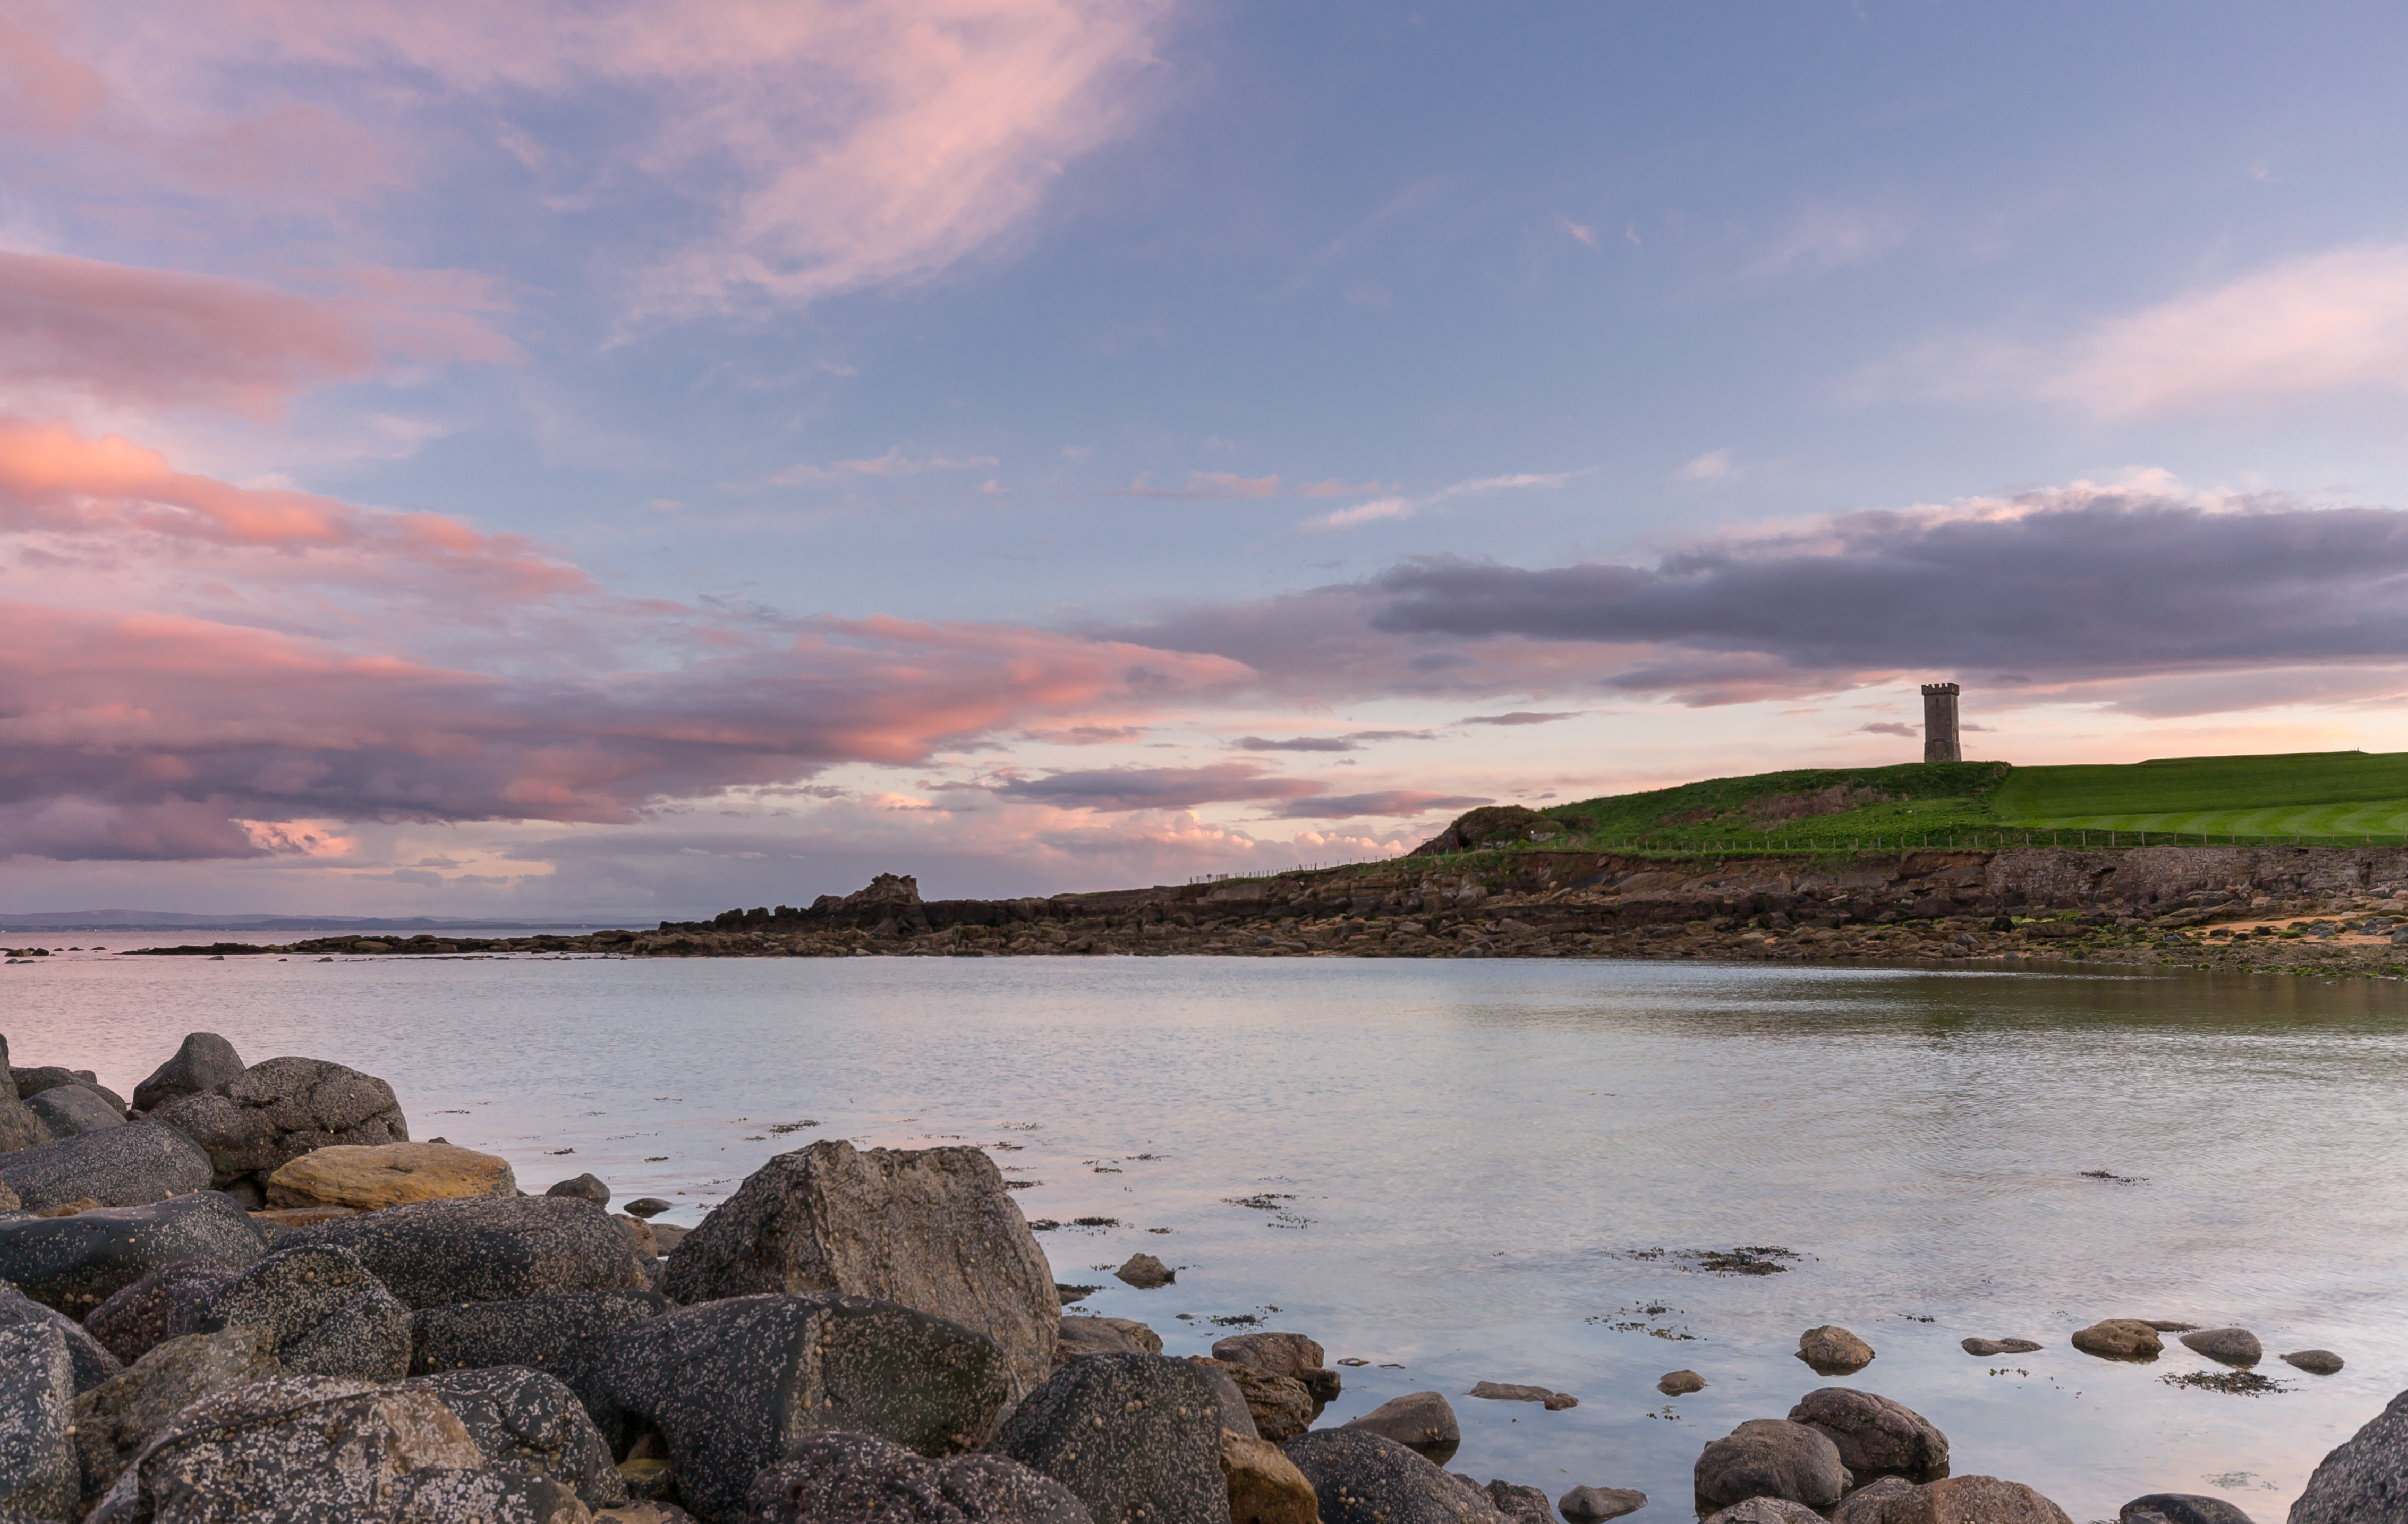
beach, landscape, sea, coast, water, rock, ocean, horizon, cloud, sky, sunrise, sunset, cloudy, morning, shore, wave, lake, dawn, river, dusk, evening, cove, reflection, tower, bay, reservoir, body of water, rocks, day, scotland, loch, fife, anstruther